Air traffic controller (United States Navy)

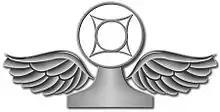
Rating insignia

Air traffic controller (abbreviated to AC) is a United States Navy occupational rating.